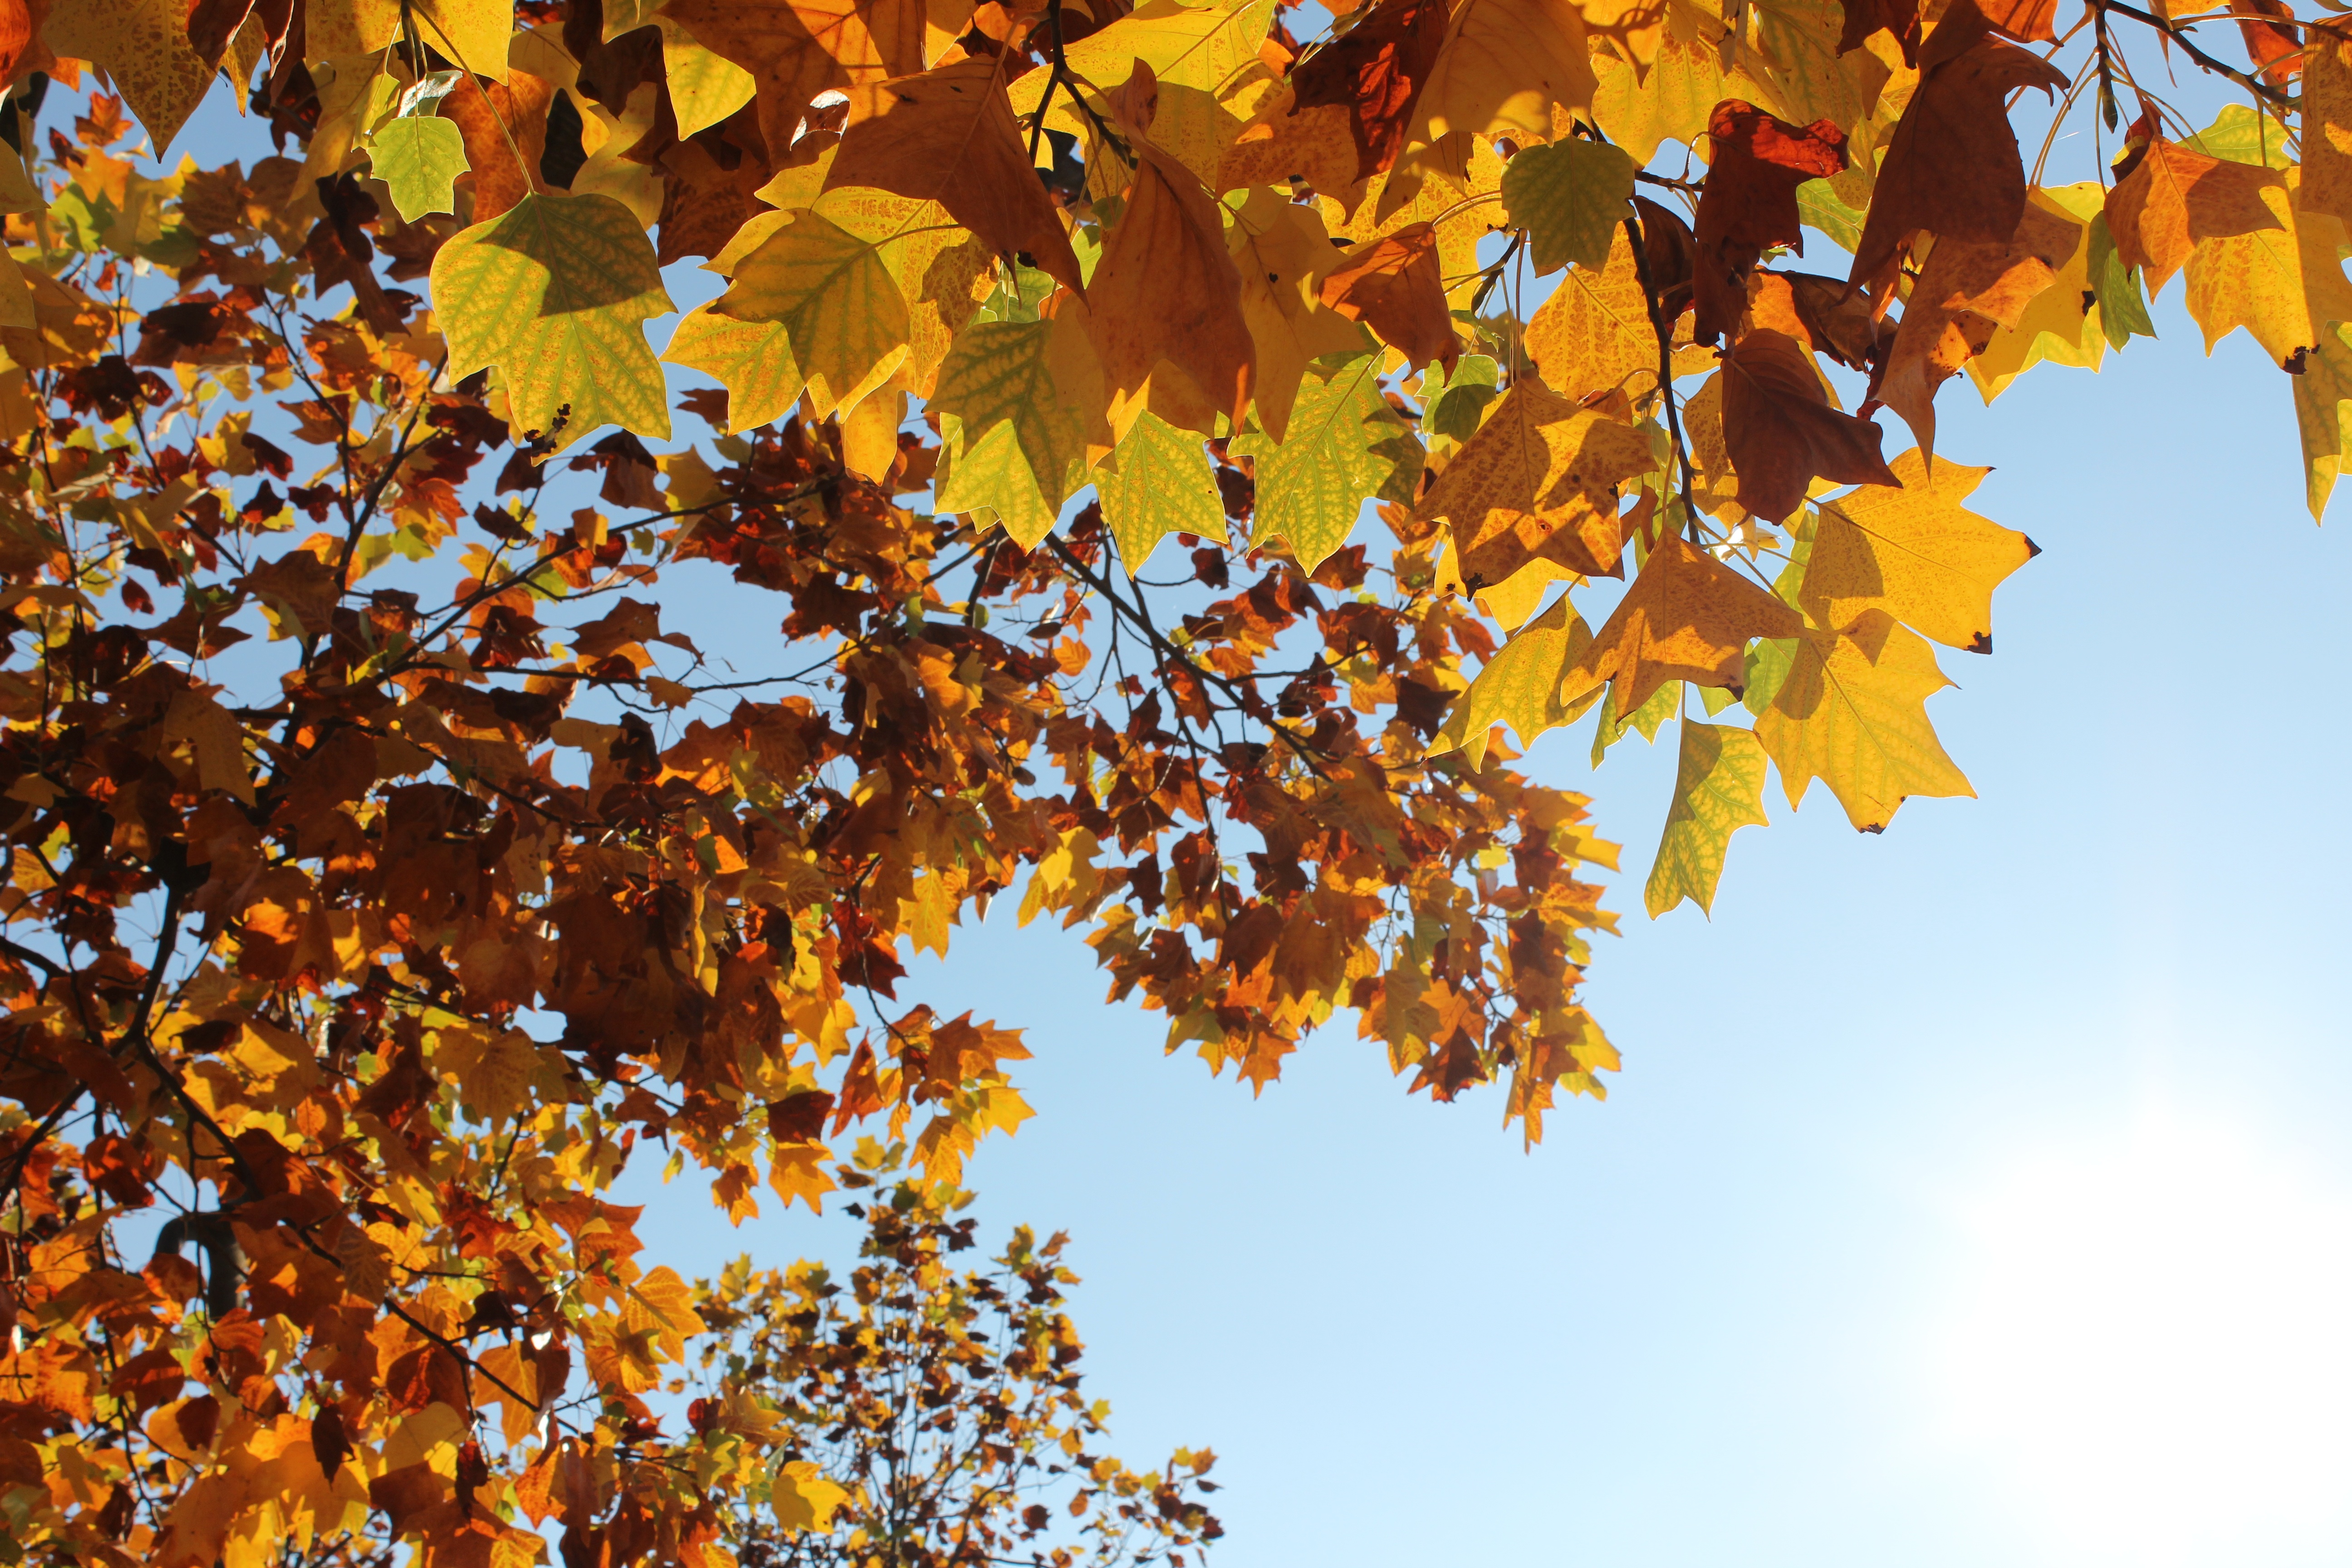
tree, branch, plant, sunlight, leaf, flower, autumn, yellow, season, maple tree, flowering plant, maidenhair tree, woody plant, land plant